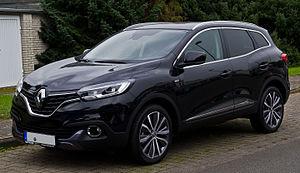
Le groupe Renault [ʁəno] est un constructeur automobile français. Il est lié aux constructeurs japonais Nissan depuis 1999 et Mitsubishi depuis 2017, à travers l'alliance Renault-Nissan-Mitsubishi qui est, au premier semestre 2017, le premier constructeur automobile mondial. Le groupe Renault possède des usines et filiales à travers le monde entier. Fondée par les frères Louis, Marcel et Fernand Renault en 1899, l'entreprise joue, lors de la Première Guerre mondiale, un rôle essentiel. Elle se distingue ensuite rapidement par ses innovations, en profitant de l'engouement pour la voiture des « années folles » et produit alors des véhicules « haut de gamme ».